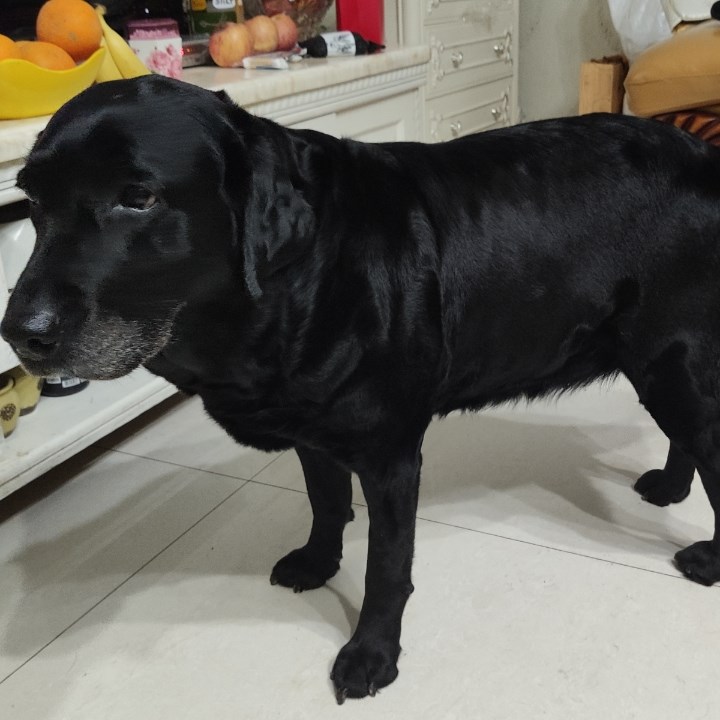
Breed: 3580-n000122-Labrador_retriever